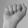
ASL letter: A